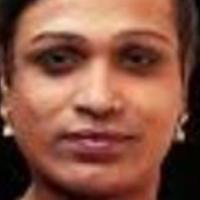
Age group: age 41-55